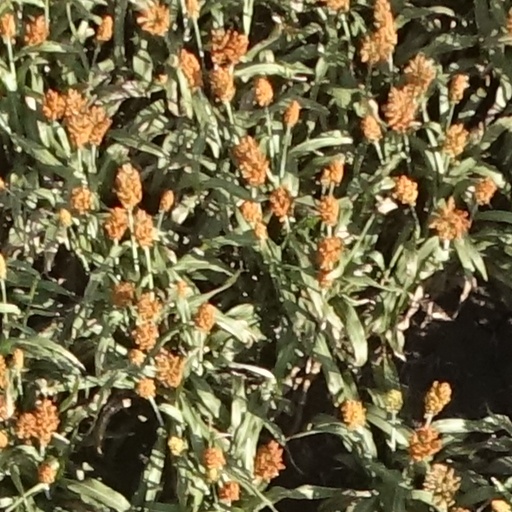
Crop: sorghum